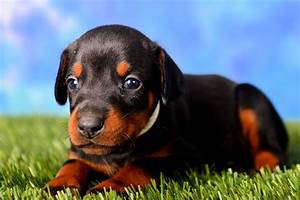
Label: cane